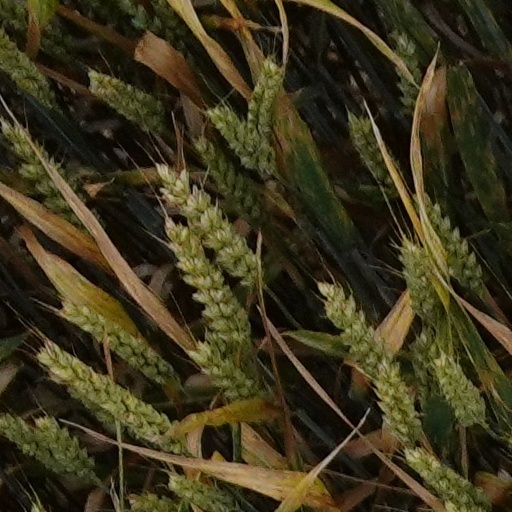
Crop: wheat